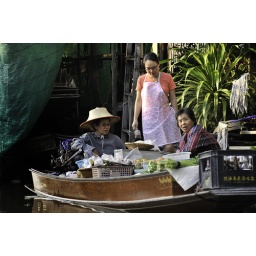
The women is selling her vegetables to the river side familis door by door.